Tropical cyclones in 2010

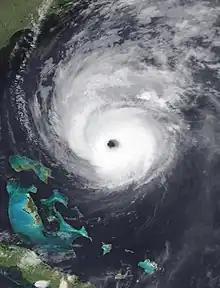
Hurricane Earl

July was a very inactive month and the least active July on record for any given year, with only eight tropical cyclones forming, three of which becoming named tropical storms. Only two reached hurricane strength, with no major-hurricane equivalent tropical cyclones. Typhoon Chanthu was the most intense tropical cyclone in the month, with a minimum pressure of 965 hPa, and 10-minute sustained winds of 80 mph.